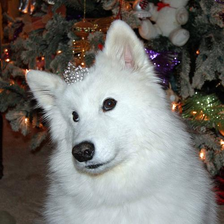
Species: dog
Breed: samoyed